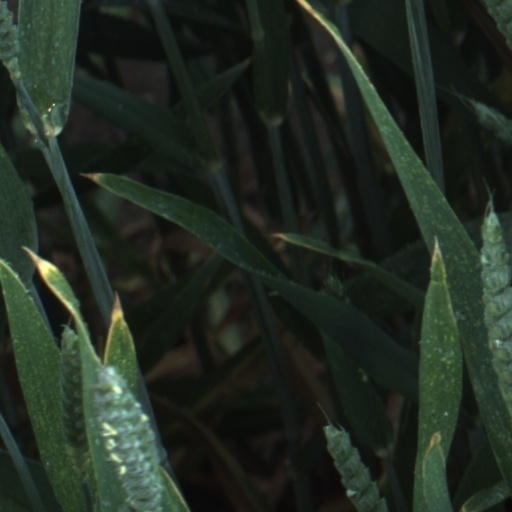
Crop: wheat